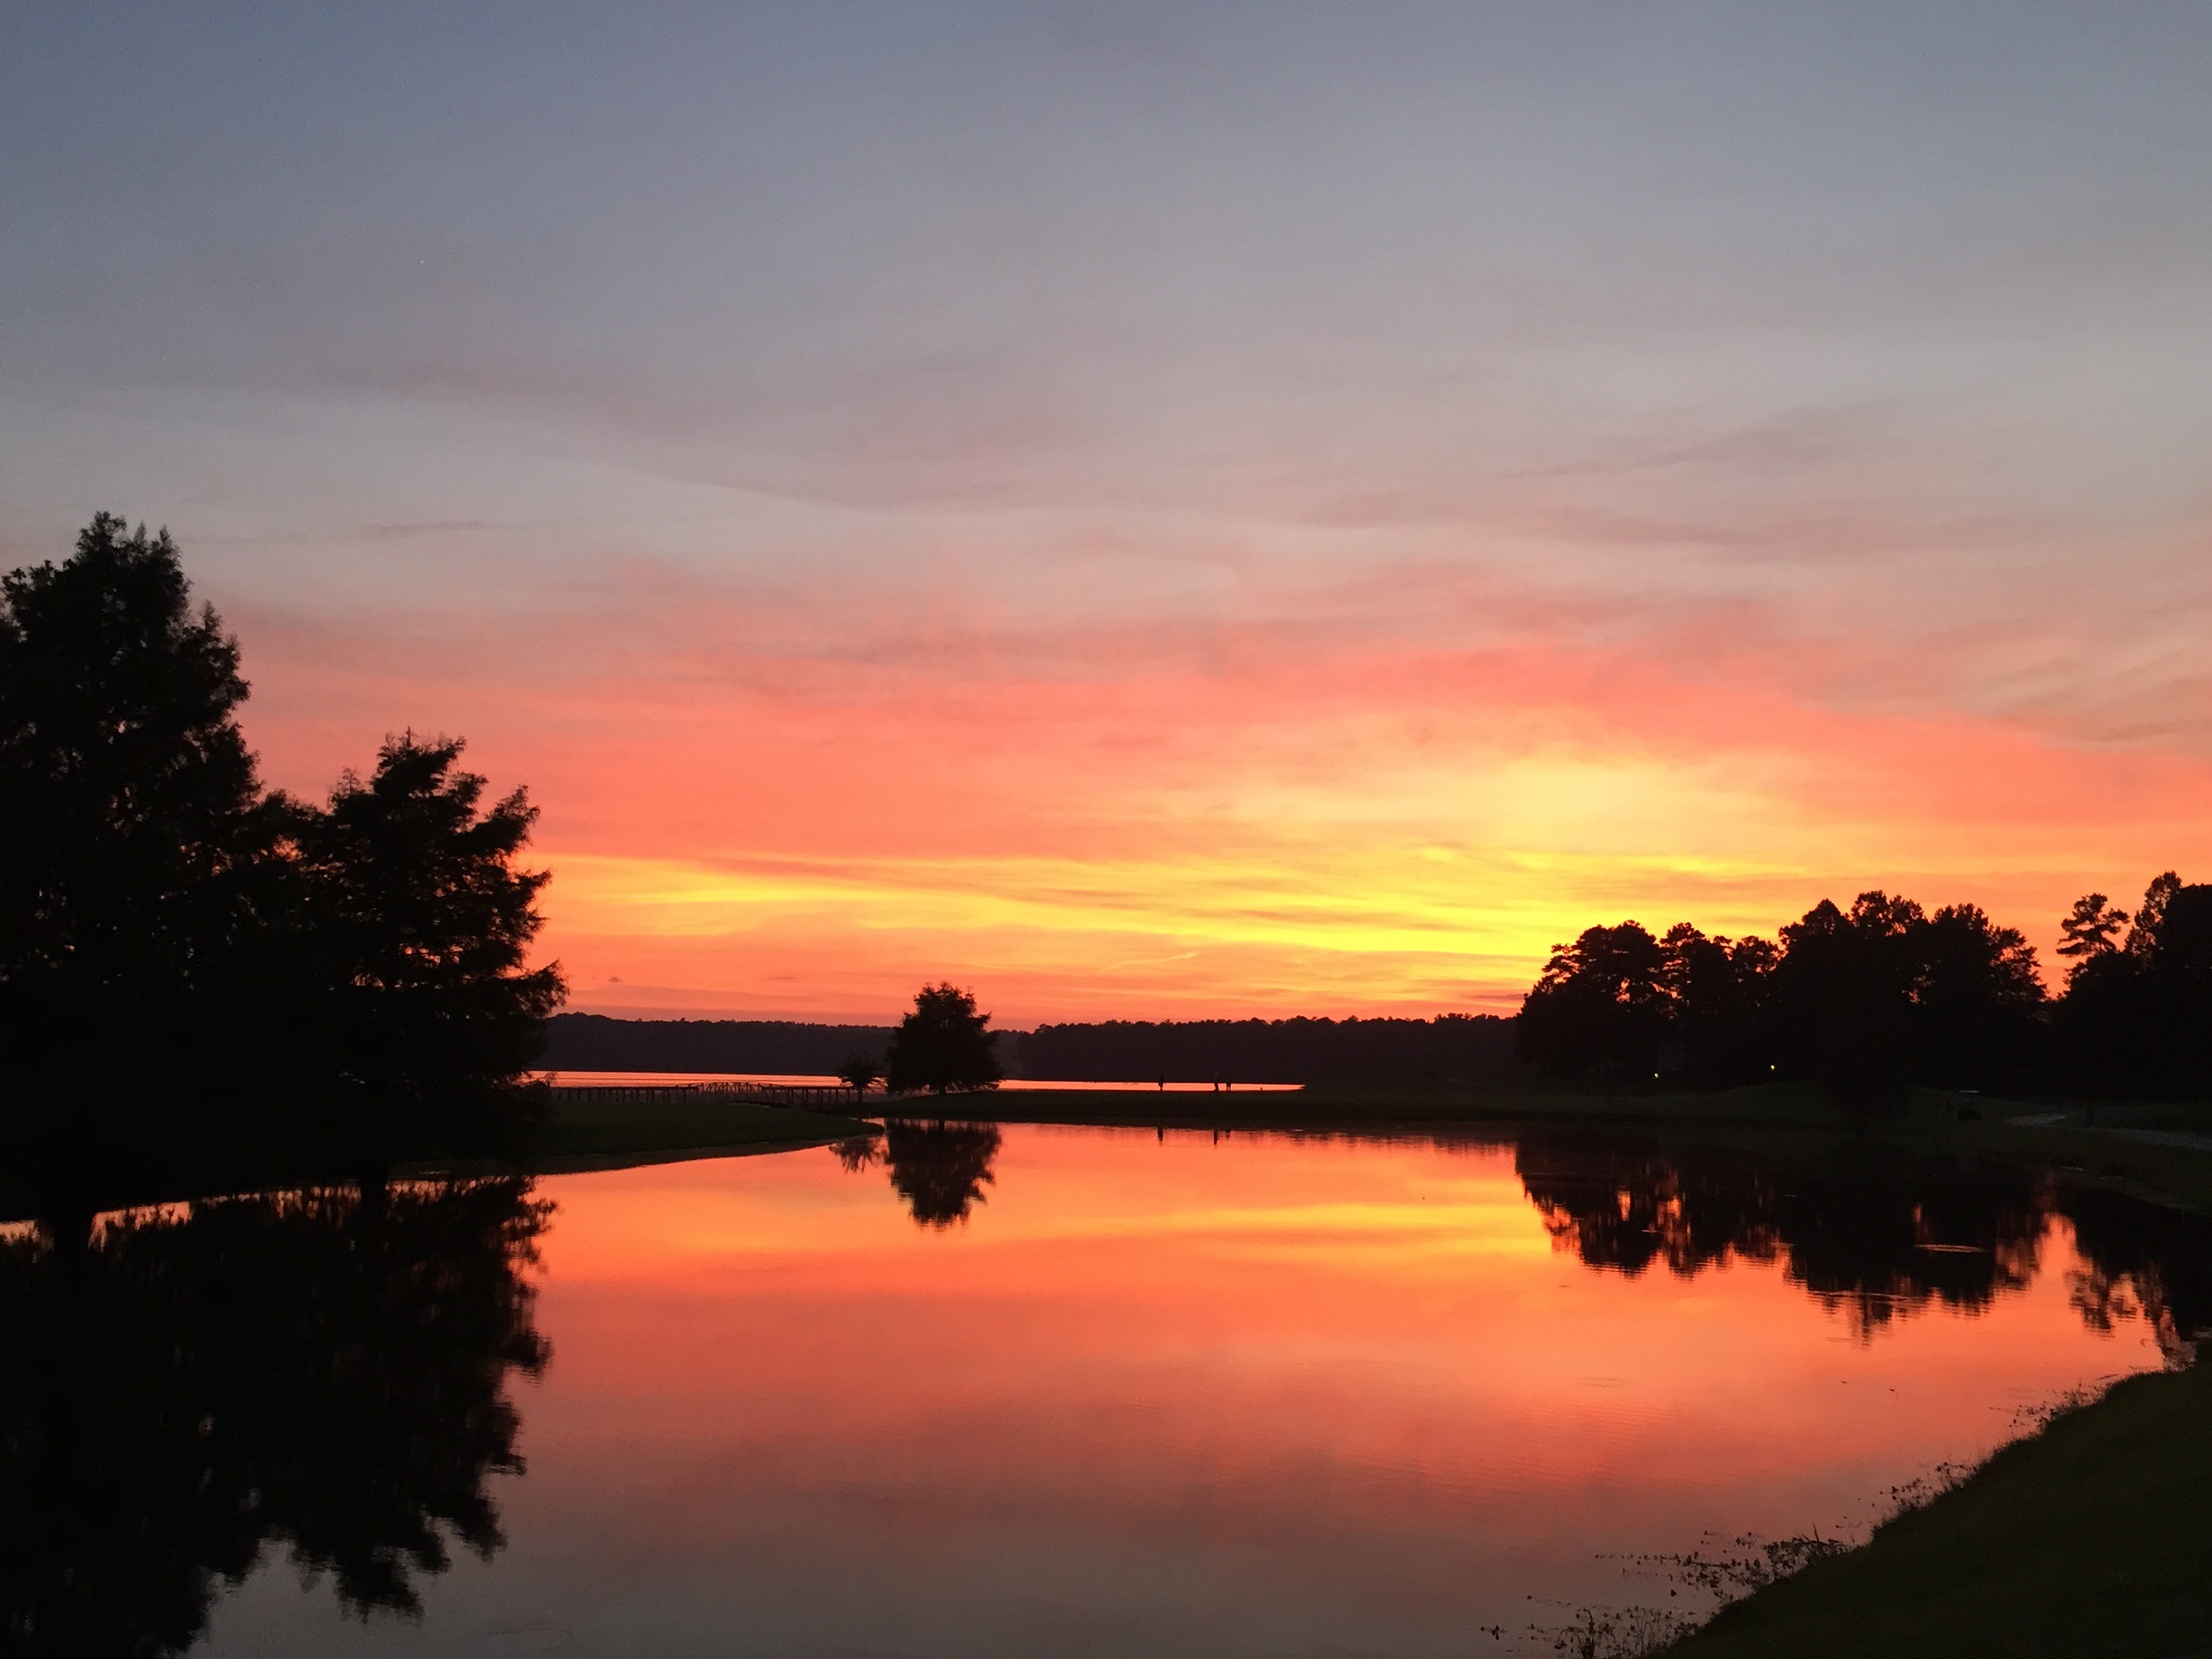
cloud, sky, sunrise, sunset, morning, lake, dawn, dusk, evening, reflection, loch, afterglow, atmospheric phenomenon, red sky at morning